Umbri

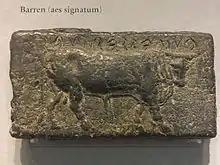
Bronze bar with inscription in Umbrian language

While we have little direct information about ancient Umbrian political structure, it is fairly clear that two men held the supreme magistracy of "uhtur" and were responsible for supervising rituals. Other civic offices included the "marone", which had a lower status than "uhtur" (closely related to Latin "auctor" whence English "author"), and a religious position named "kvestur" (cognate to or a borrowing of Latin Quaestor). The Umbrian social structure was divided into distinct groups probably based upon military rank. During the reign of Augustus, four Umbrian aristocrats became senators. Emperor Nerva’s family was from Umbria.